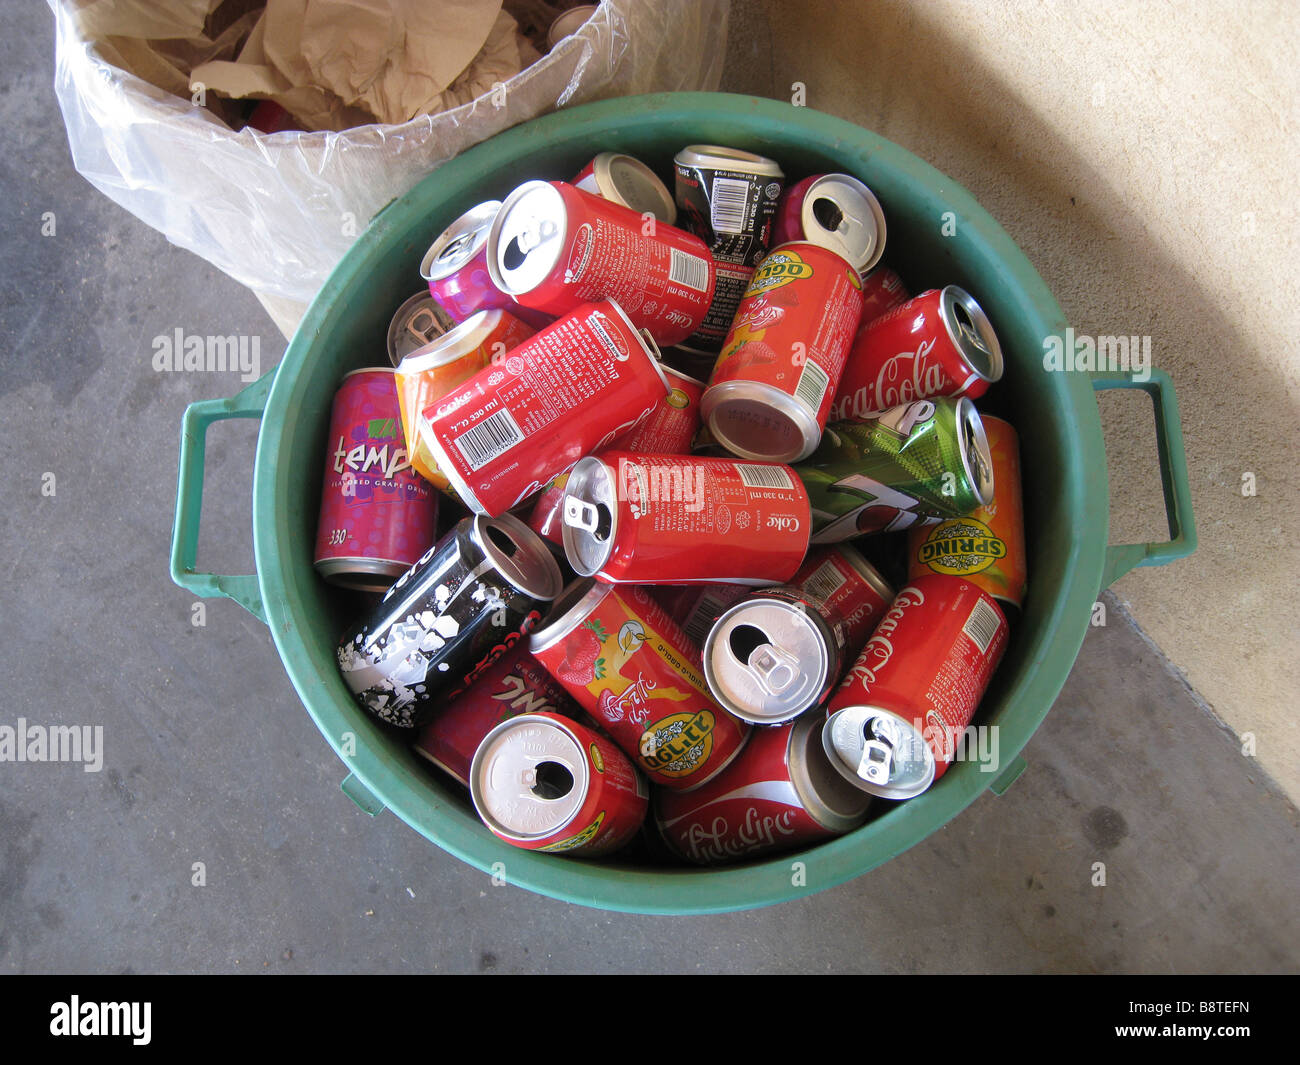
Label: metal